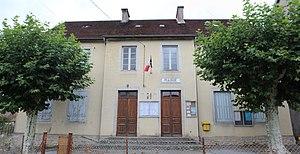
Mairie de Blye.